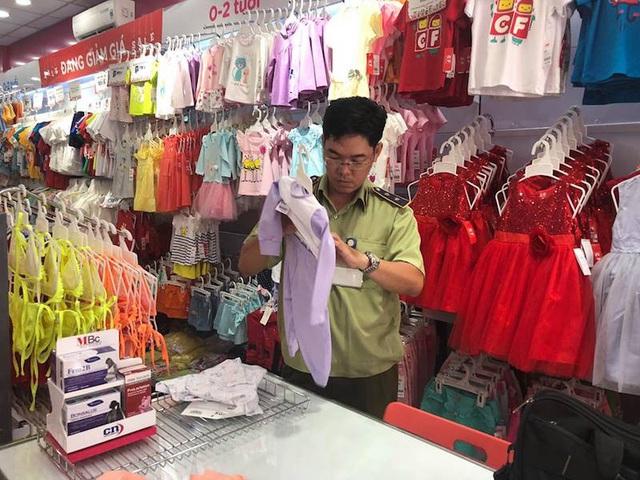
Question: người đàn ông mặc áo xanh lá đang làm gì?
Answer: đang kiểm tra hàng hóa